Salvia officinalis

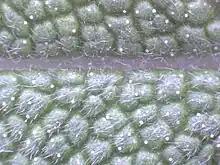
The top side of a sage leaf – trichomes are visible.

Cultivars are quite variable in size, leaf and flower color, and foliage pattern, with many variegated leaf types. The Old World type grows to approximately tall and wide, with lavender flowers most common, though they can also be white, pink, or purple. The plant flowers in late spring or summer. The leaves are oblong, ranging in size up to long by wide. Leaves are grey-green, rugose on the upper side, and nearly white underneath due to the many short soft hairs. Modern cultivars include leaves with purple, rose, cream, and yellow in many variegated combinations. The common sage gives its name to the grayish-green color sage, due to the distinctive color of its leaves.